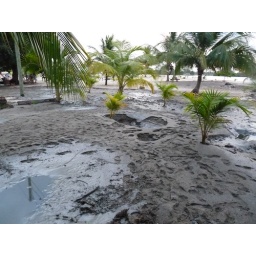
holes from where water spouted from under ground